Monible

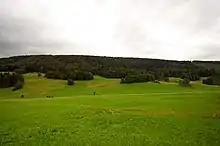
The site of the Forêts du Beucle mine

The Forêts du Beucle, a medieval iron mine, is listed as a Swiss heritage site of national significance.